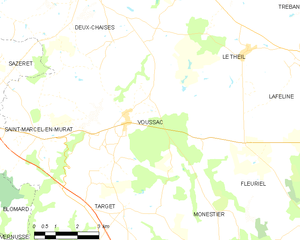
Carte des communes françaises: Voussac